Answer in natural language. Considering the relative positions, where is black lshaped countertop with respect to framed monochromatic wall decor painting? Choose between the following options: right or left
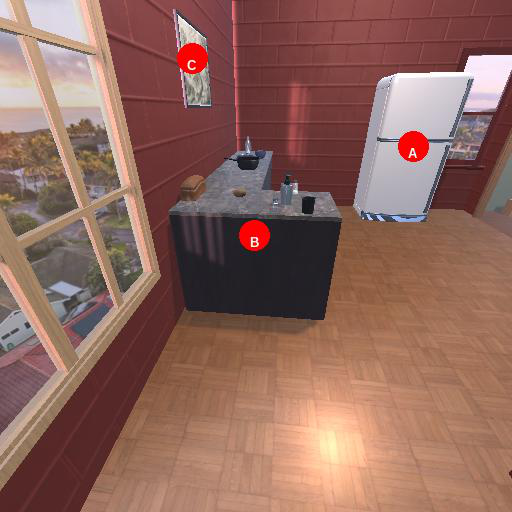
<answer>left</answer>